Raid on Grand Harbour

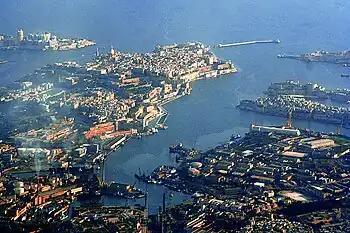

St Elmo had six twin QF 6-pounder guns manned by the 3rd Coastal Battery, Royal Malta Artillery (RMA, battery commander Colonel Henry Ferro) and Ricasoli had three 6-pounders manned by the 1st Coastal Battery RMA. The guns had been emplaced on the bastion walls, about above sea level. There were many searchlights and a machine-gun post had been built on the rocks under Ricasoli, manned by troops of the 1st Battalion, Cheshire Regiment. The entrance had been divided into zones for each 6-pounder; targets in other zones were not to be engaged unless the gun had an empty zone. The guns were a recent addition and had been intended to have a fire control director but the ship bringing it had been sunk, leaving the guns were under local control. The 6-pounders fired special anti-flash ammunition, to avoid blinding the gun-layers at night but concealing the flash produced huge clouds of smoke.